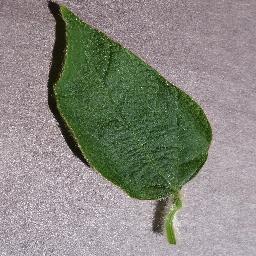
Label: Soybean___healthy